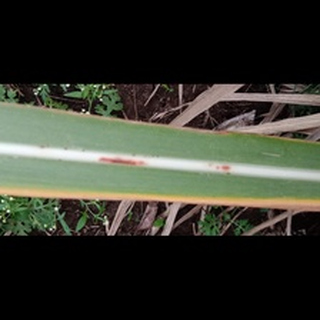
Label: sugarcane_red_rot